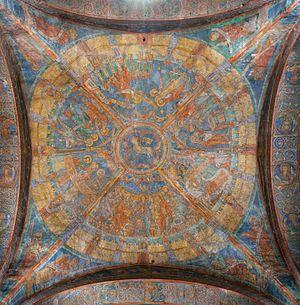
La cathédrale de Brunswick est le plus important édifice religieux dans la ville de Brunswick en Allemagne. L'ancienne église collégiale dédiée aux saints Blaise de Sébaste et Jean le Baptiste a été fondée par Henri le Lion en 1173. Le duc a decidé qu'elle serait construite pour recevoir son propre sépulcre et celui de sa femme Mathilde d'Angleterre.